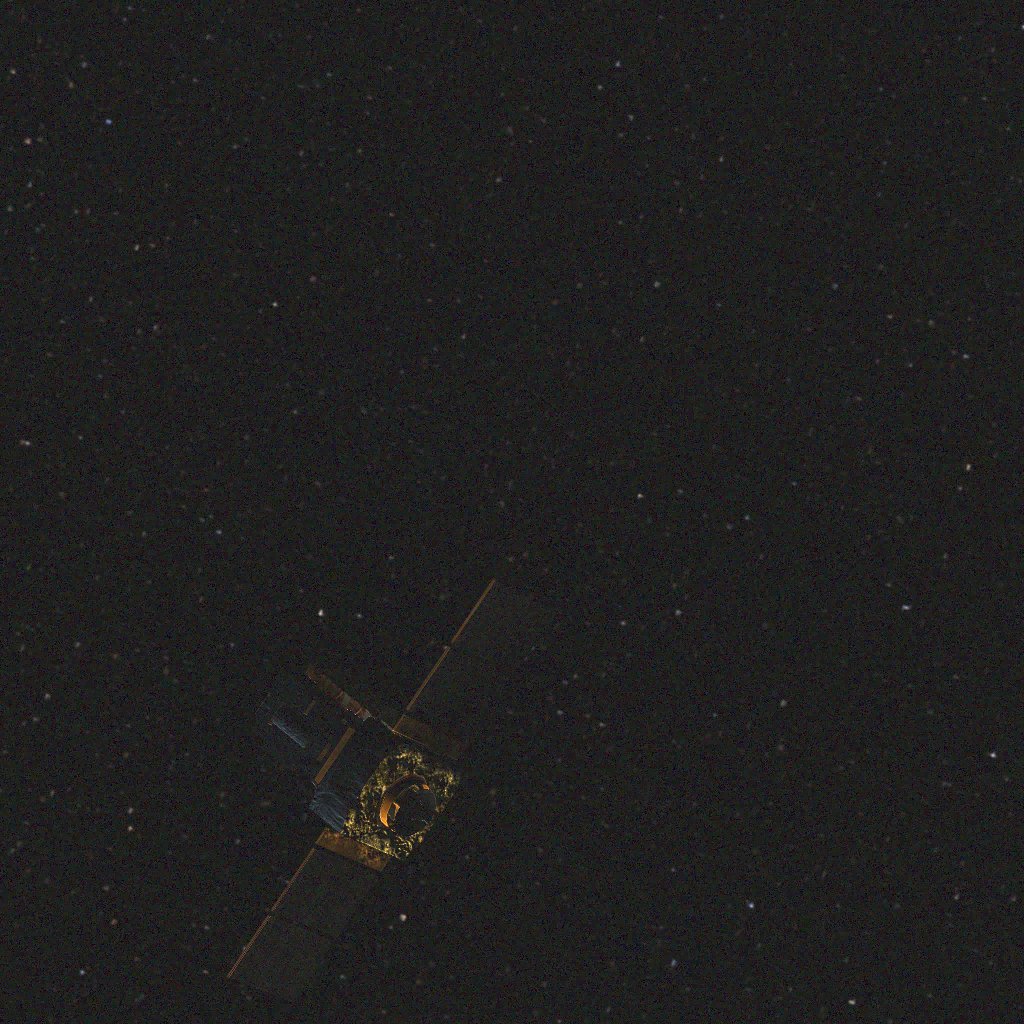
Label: soho